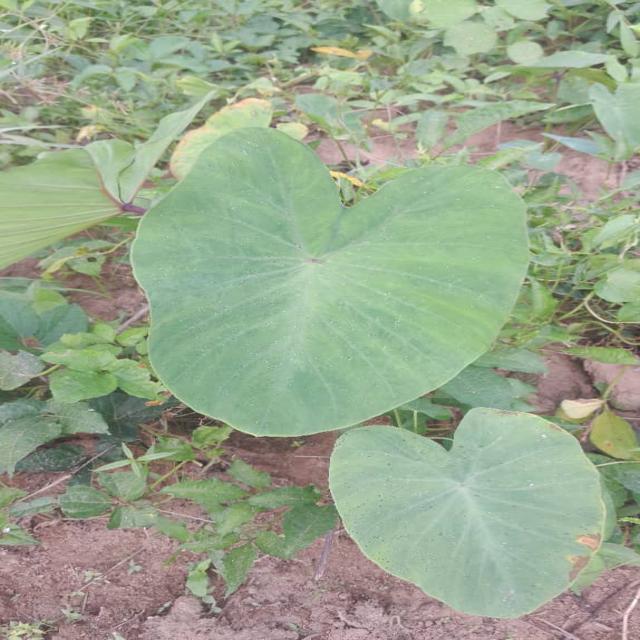
Label: Healthy